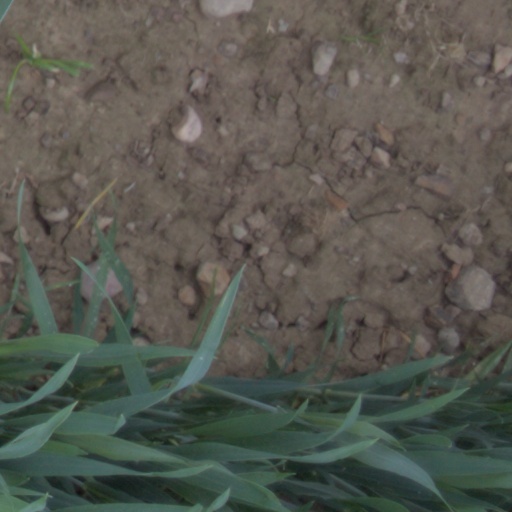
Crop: wheat